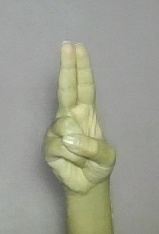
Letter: taa